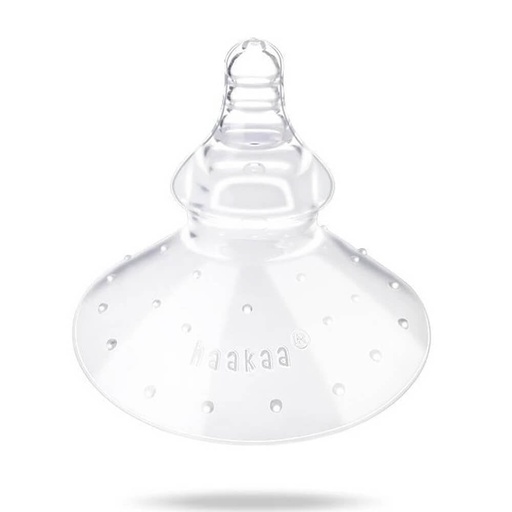
Haakaa Nipple Shield
The Haakaa Breastfeeding Nipple Shield is a world-first design made of 100% soft silicone, with an extended teat that puts space between your nipple and your baby’s mouth. If your little one bites down, pulls away, or if you have inverted or cracked nipples, you will still be able to breastfeed with ease and comfort. Haakaa Nipple Shields suction onto your breast, giving you a hands-free breastfeeding experience. The Haakaa Breastfeeding Nipple Shield allows all mums to experience the beauty of breastfeeding without the worry of discomfort and pain! Features: Patented one-piece design with no joints, cracks or edges. Nipple design allows babies to mimic a natural sucking rhythm, making it easier for babies that have difficulty latching. Suctions on to all breast shapes, making it easier for new mums to use and enjoy a hands-free breastfeeding experience. The anti-slip ridged outer edge make the nipple shield easier to hold while the baby is feeding. Anti-colic and variable flow nipple allows baby to drink continuously without gasping for air or drinking bubbles and prevents them from choking if milk flows too fast. Space between mum’s nipple and the nipple shield head prevents baby from biting the nipple. BPA, PVC and phthalate-free. Includes: one shield and a protective case for storage. Shop Now
Brand: Haakaa
Category: Baby & Toddler > Nursing & Feeding > Nursing Pads & Shields > Breast Shields